Newton Friends' Meetinghouse

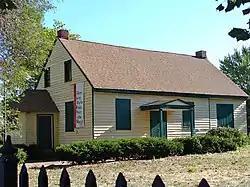

Newton Friends' Meetinghouse is the home of an active meeting of the Religious Society of Friends, who meet in a historic Quaker meeting house at 808 Cooper Street in Camden, Camden County, New Jersey, United States.